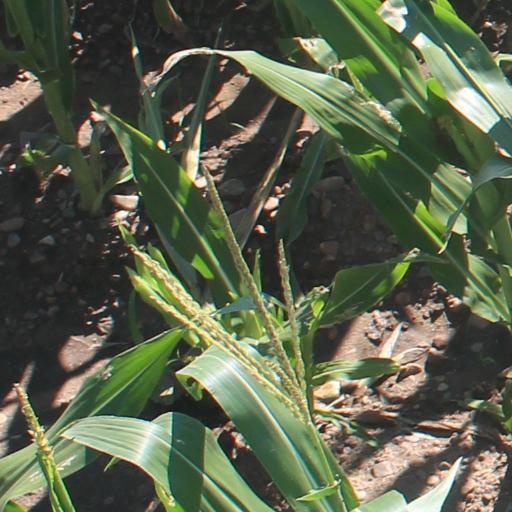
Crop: maize; corn